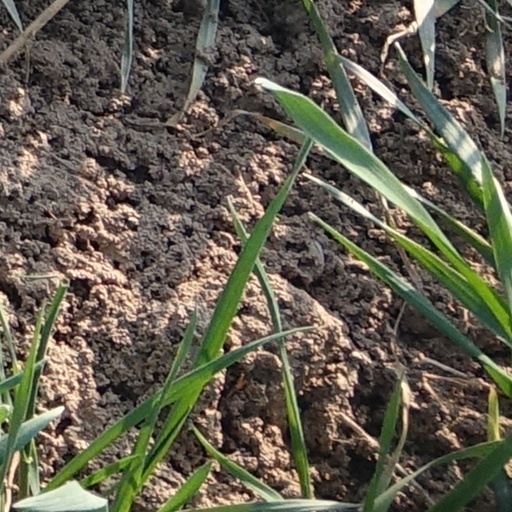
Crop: wheat